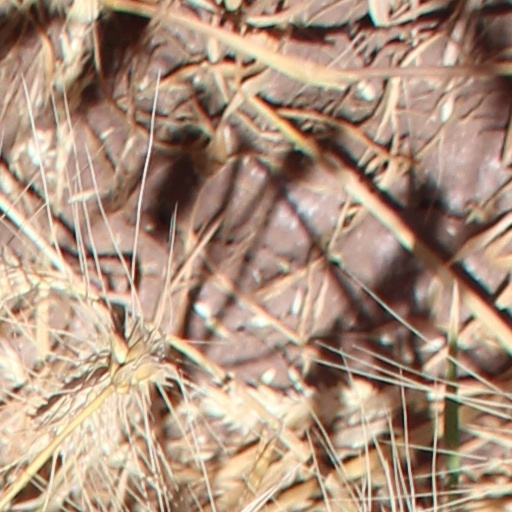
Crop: wheat